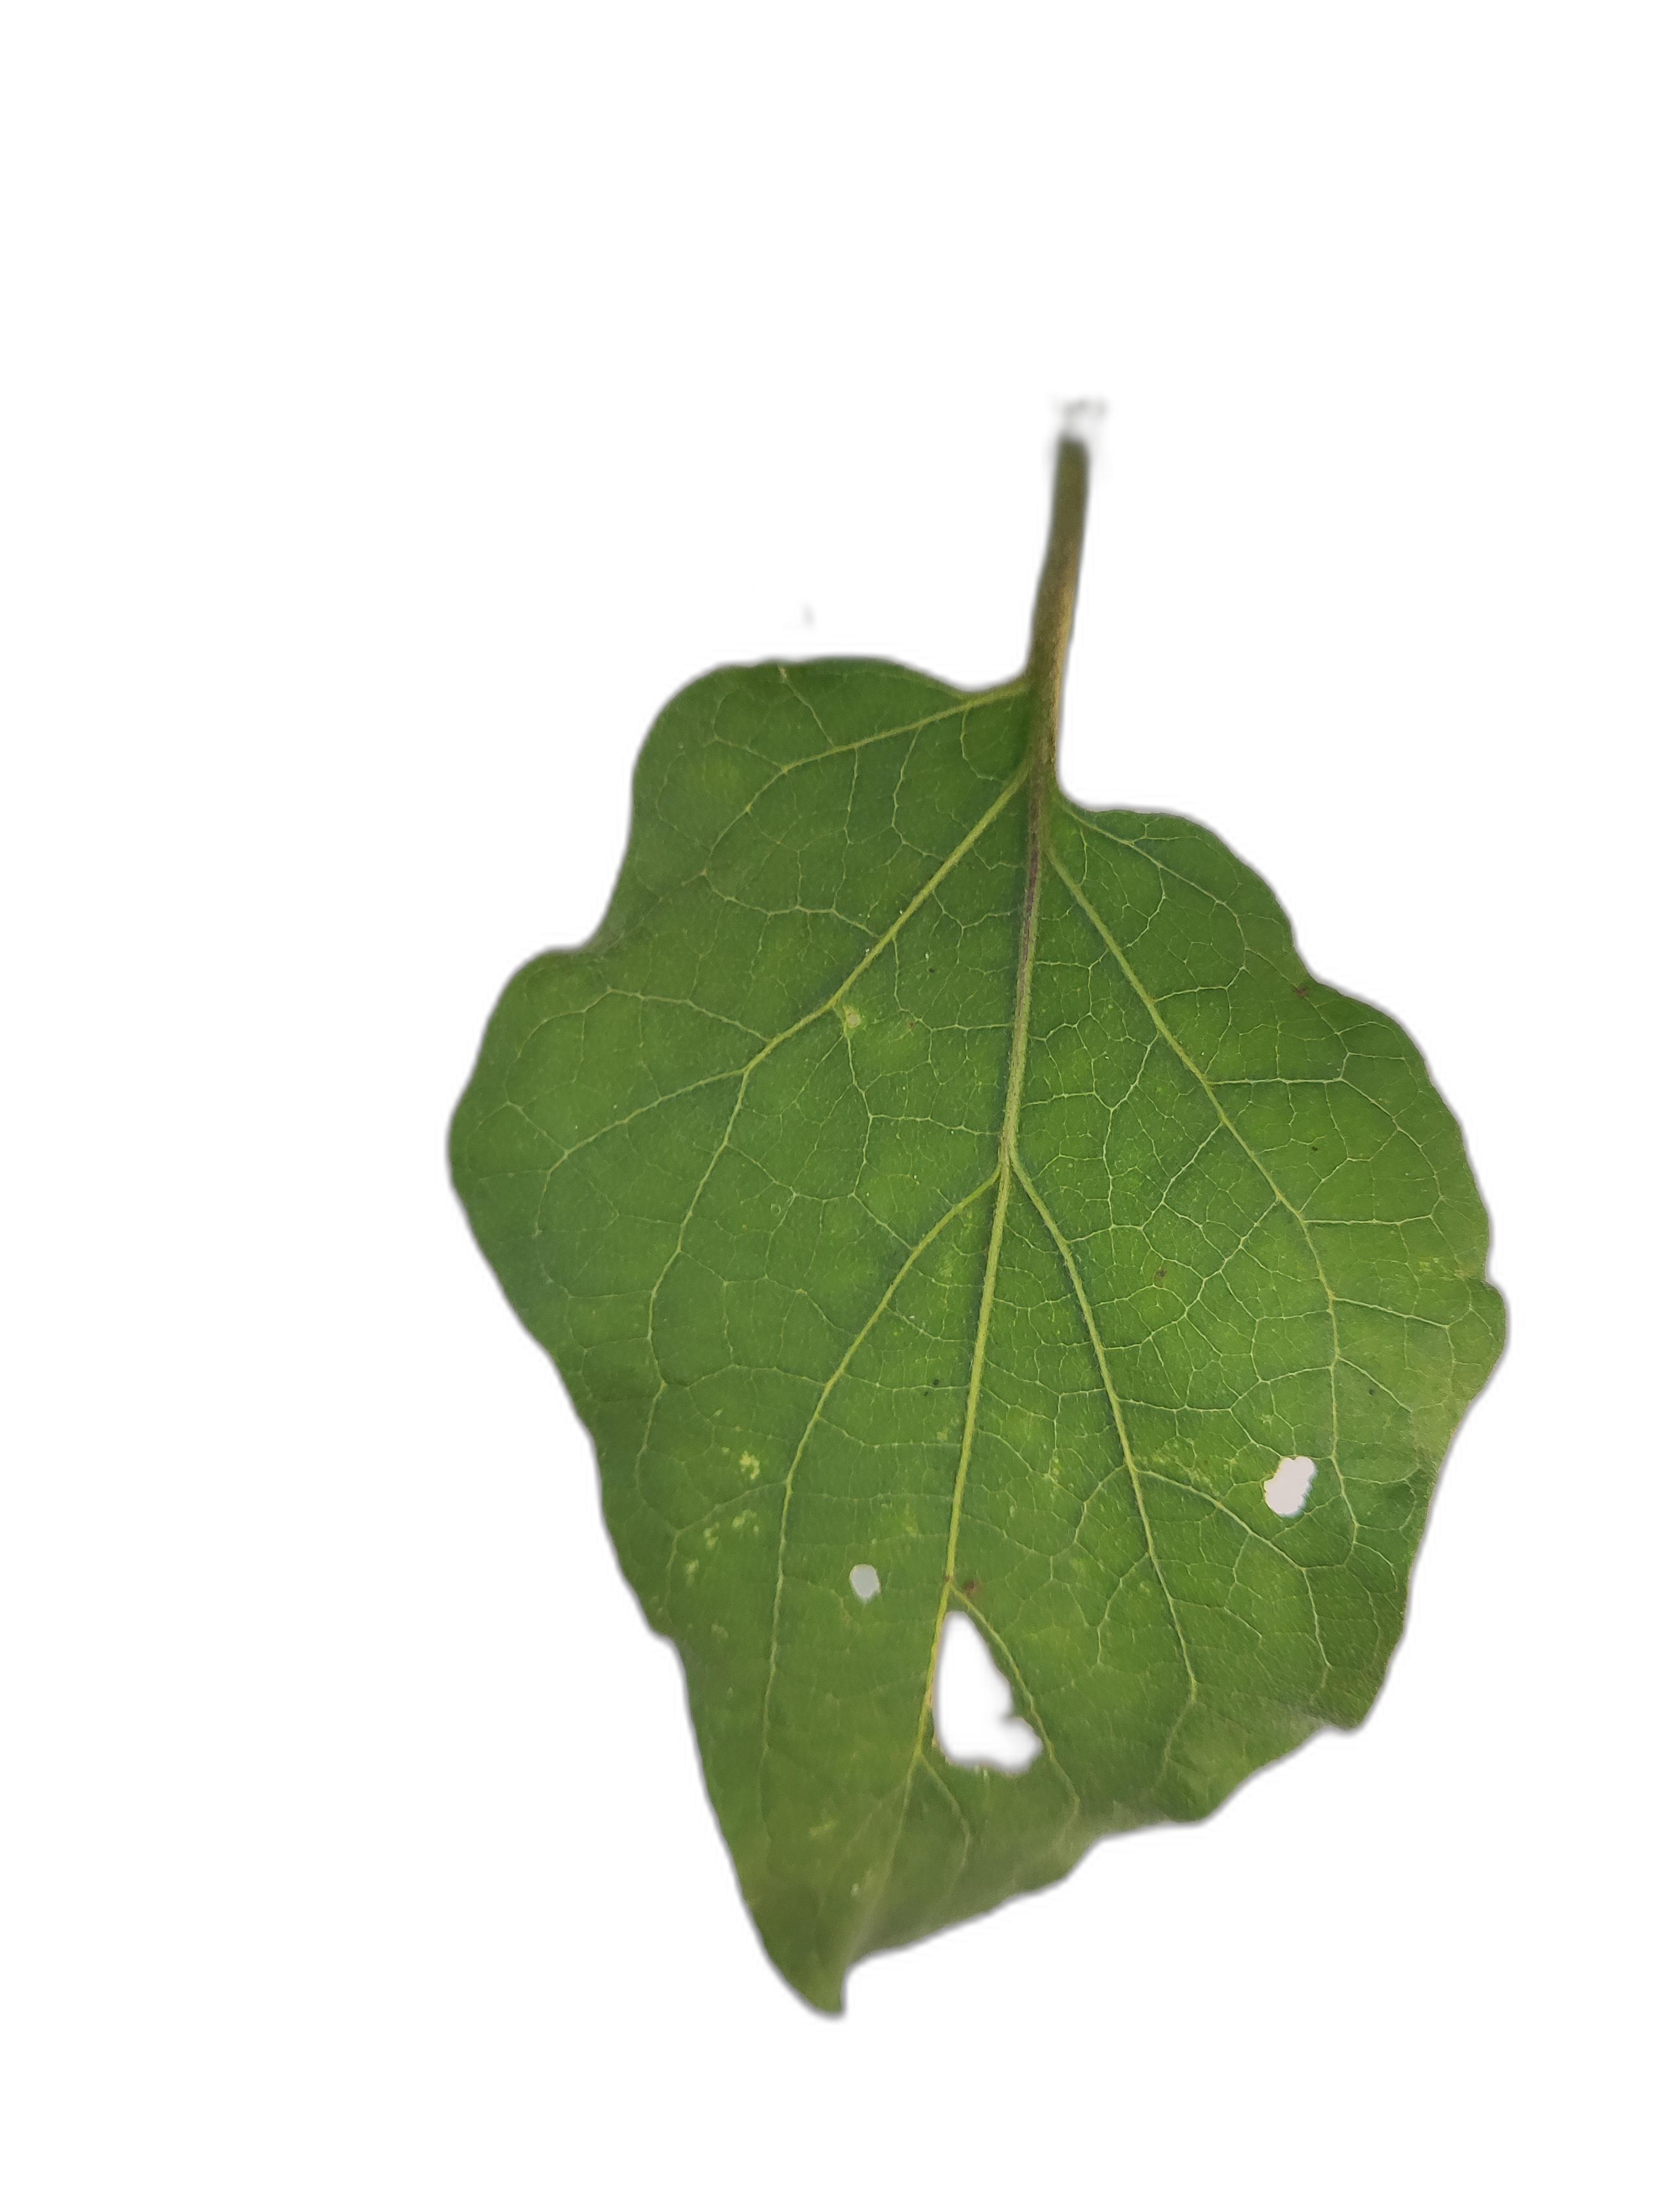
Label: Insect Pest Disease